William Prince (actor)

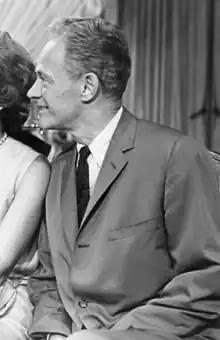
Prince in "Young Doctor Malone", 1962

William Leroy Prince (January 26, 1913 – October 8, 1996) was an American actor who appeared in numerous soap operas and made dozens of guest appearances on primetime series as well as playing villains in movies like "The Gauntlet", "The Cat from Outer Space" and "Spontaneous Combustion".